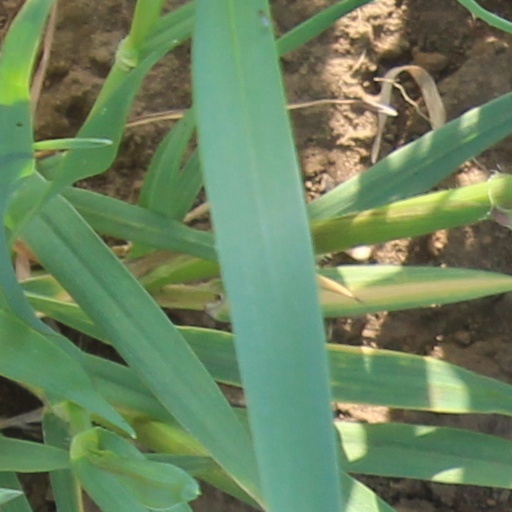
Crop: wheat